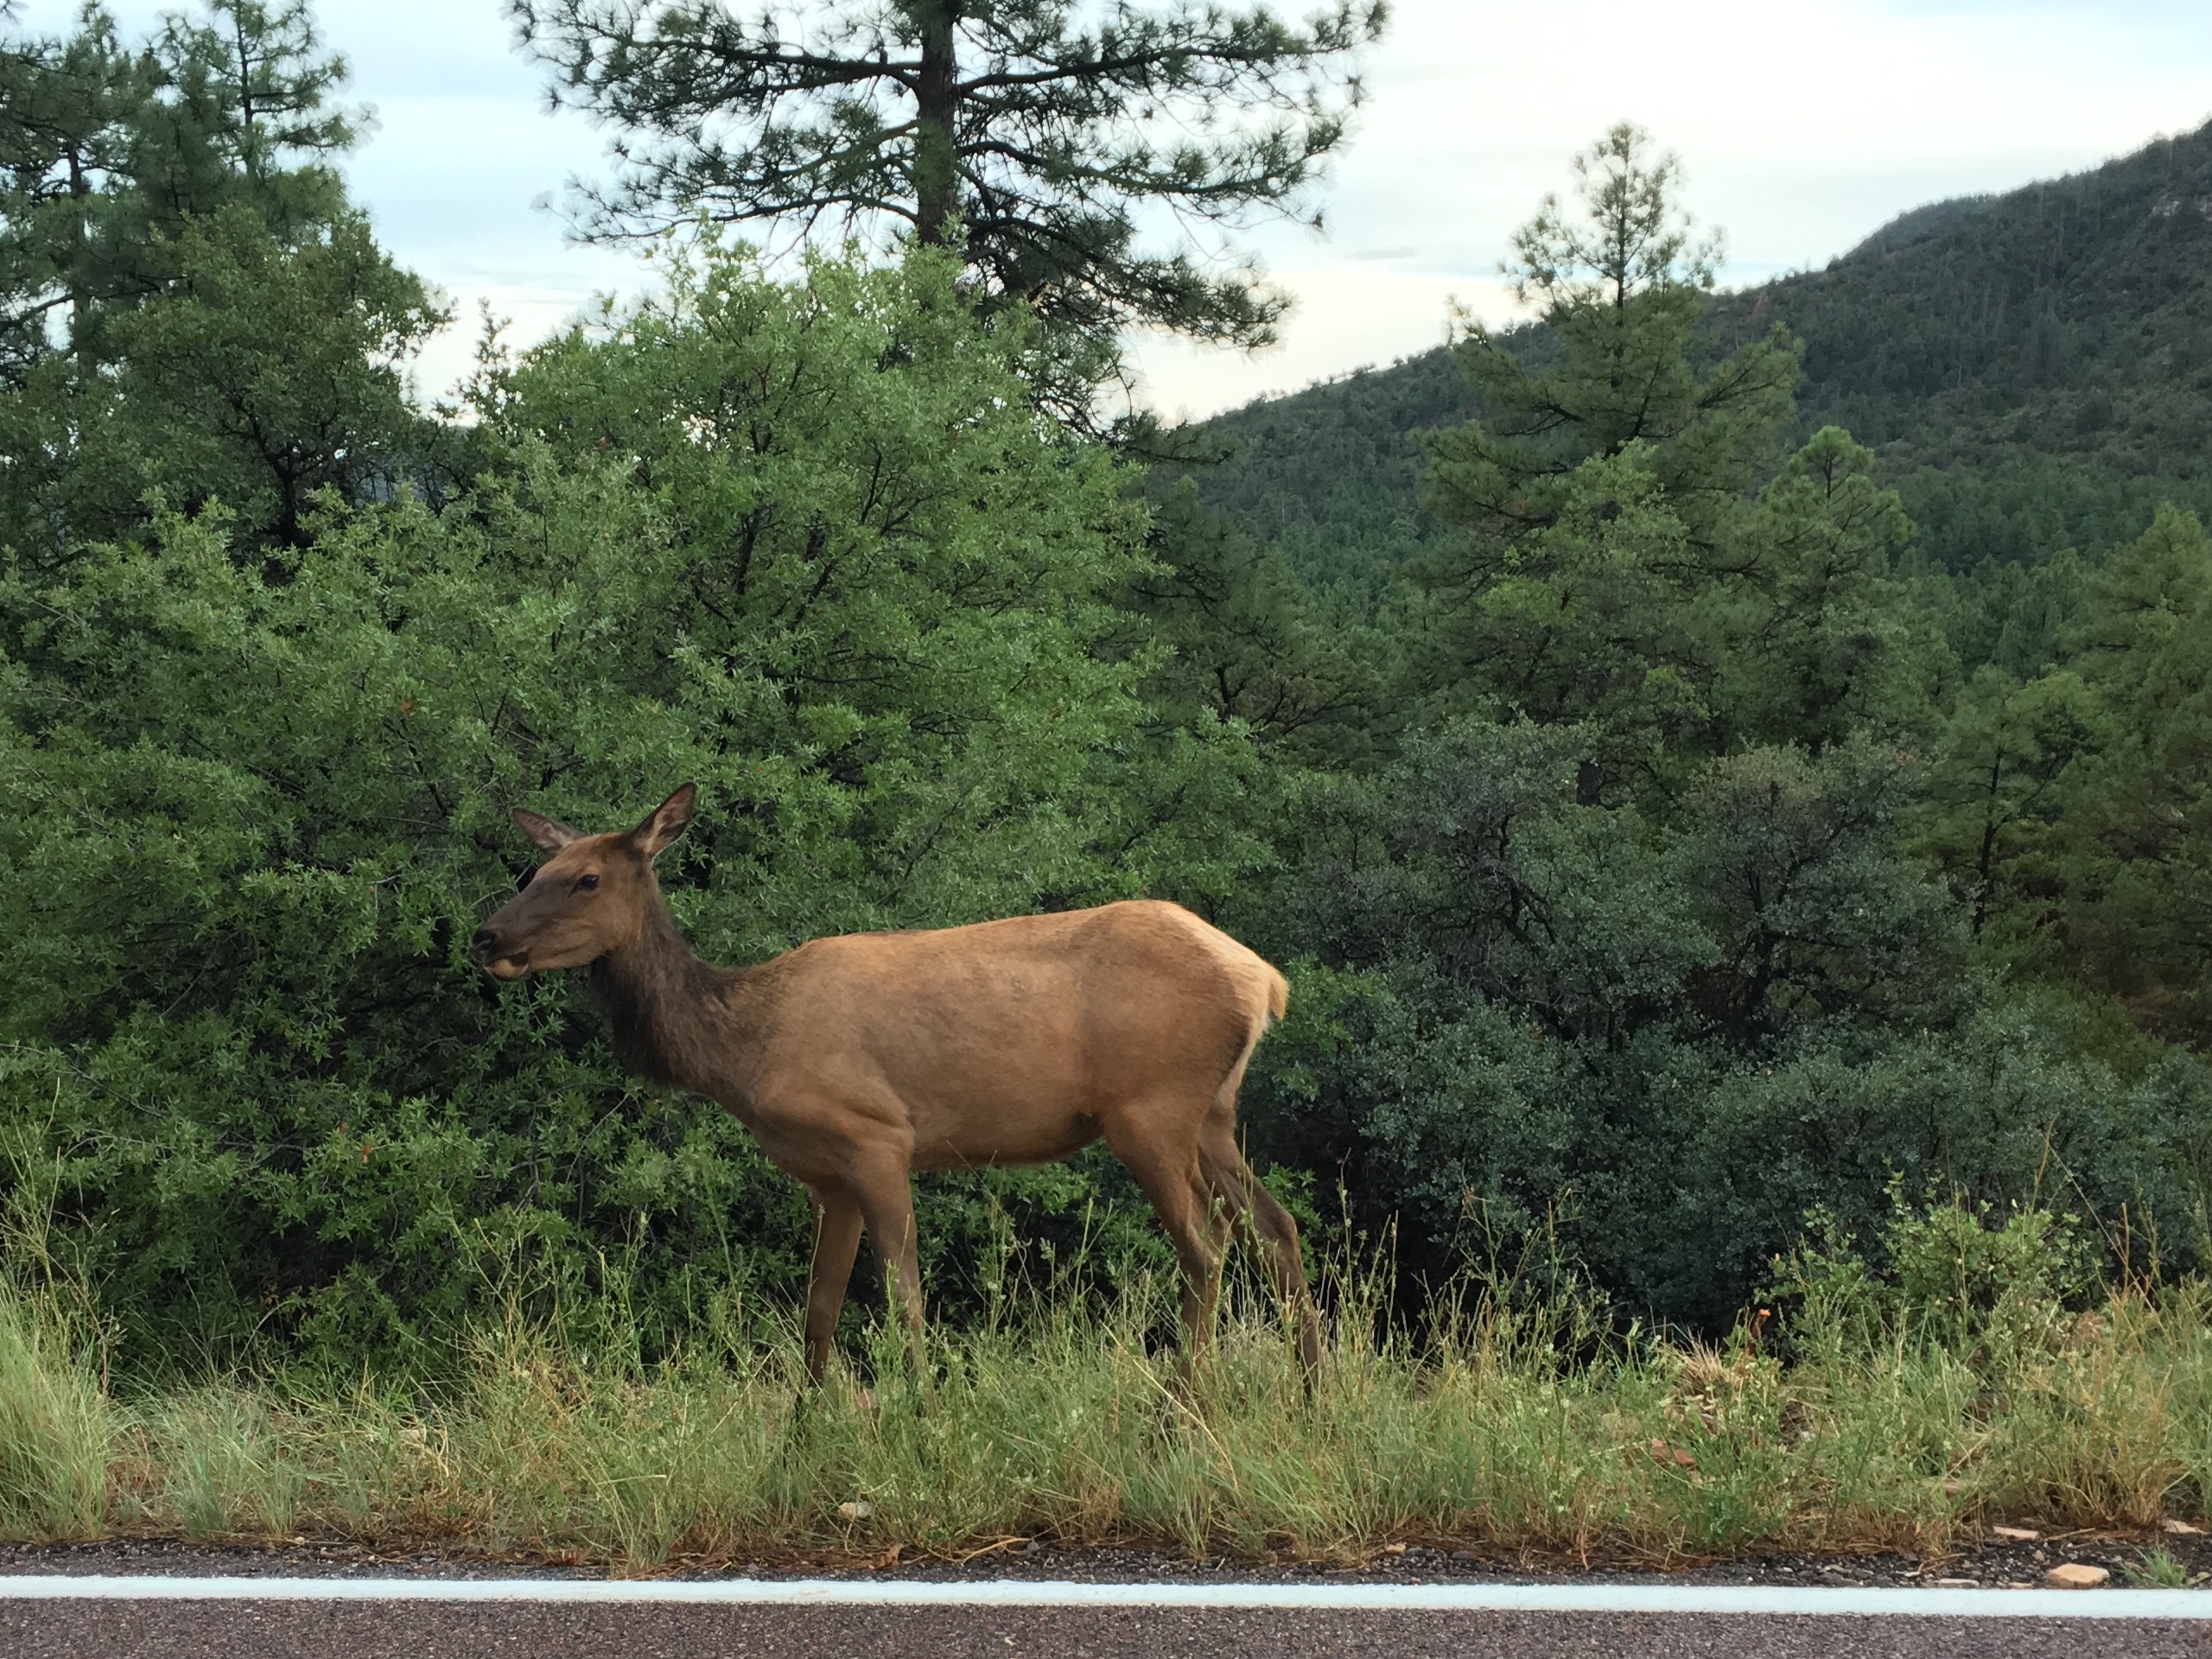
meadow, wildlife, deer, pasture, grazing, mammal, fauna, ecosystem, elk, cattle like mammal